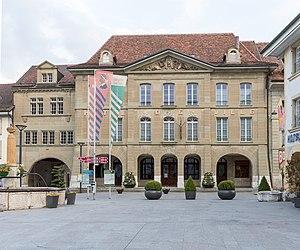
Hôtel de ville Avenches VD